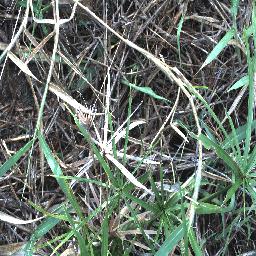
Label: negative